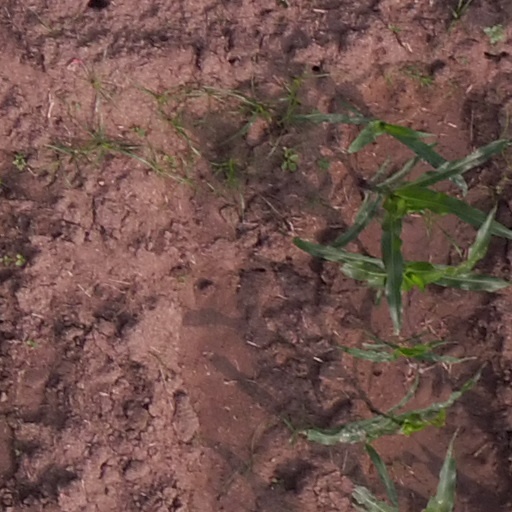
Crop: maize; corn